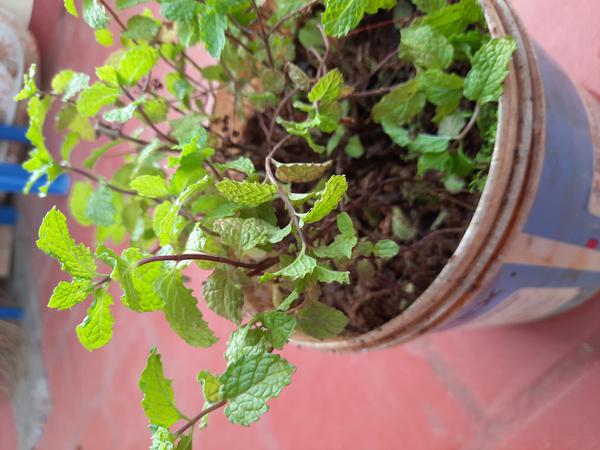
Plant: Mint